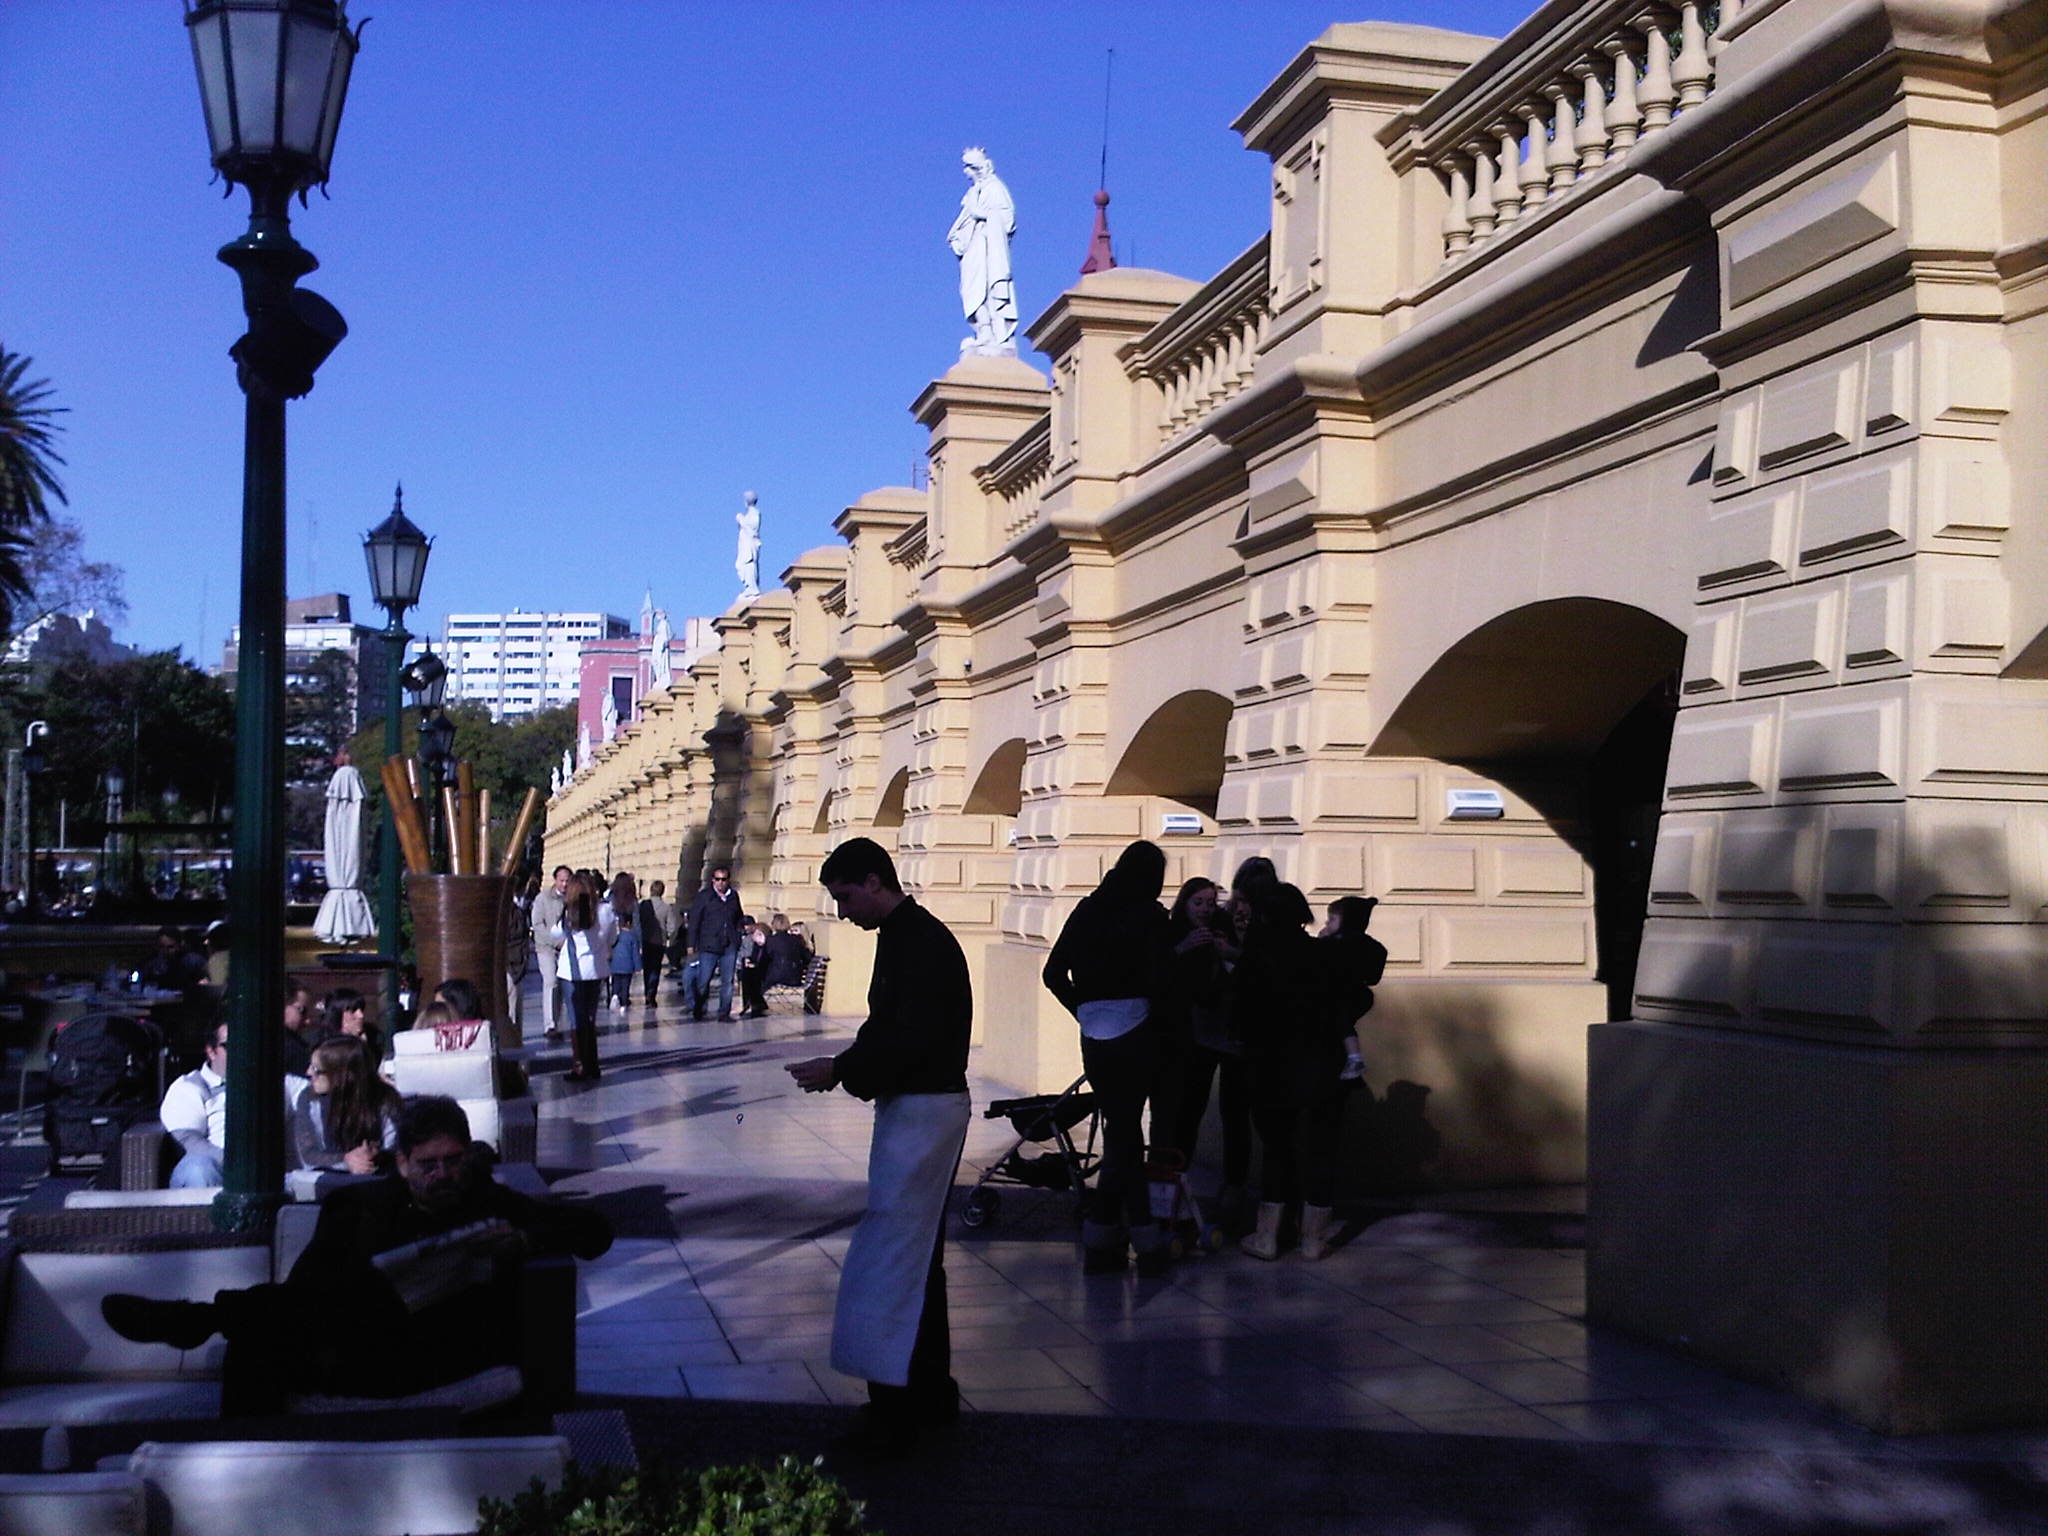
town, city, cityscape, travel, plaza, landmark, tourism, town square, human settlement